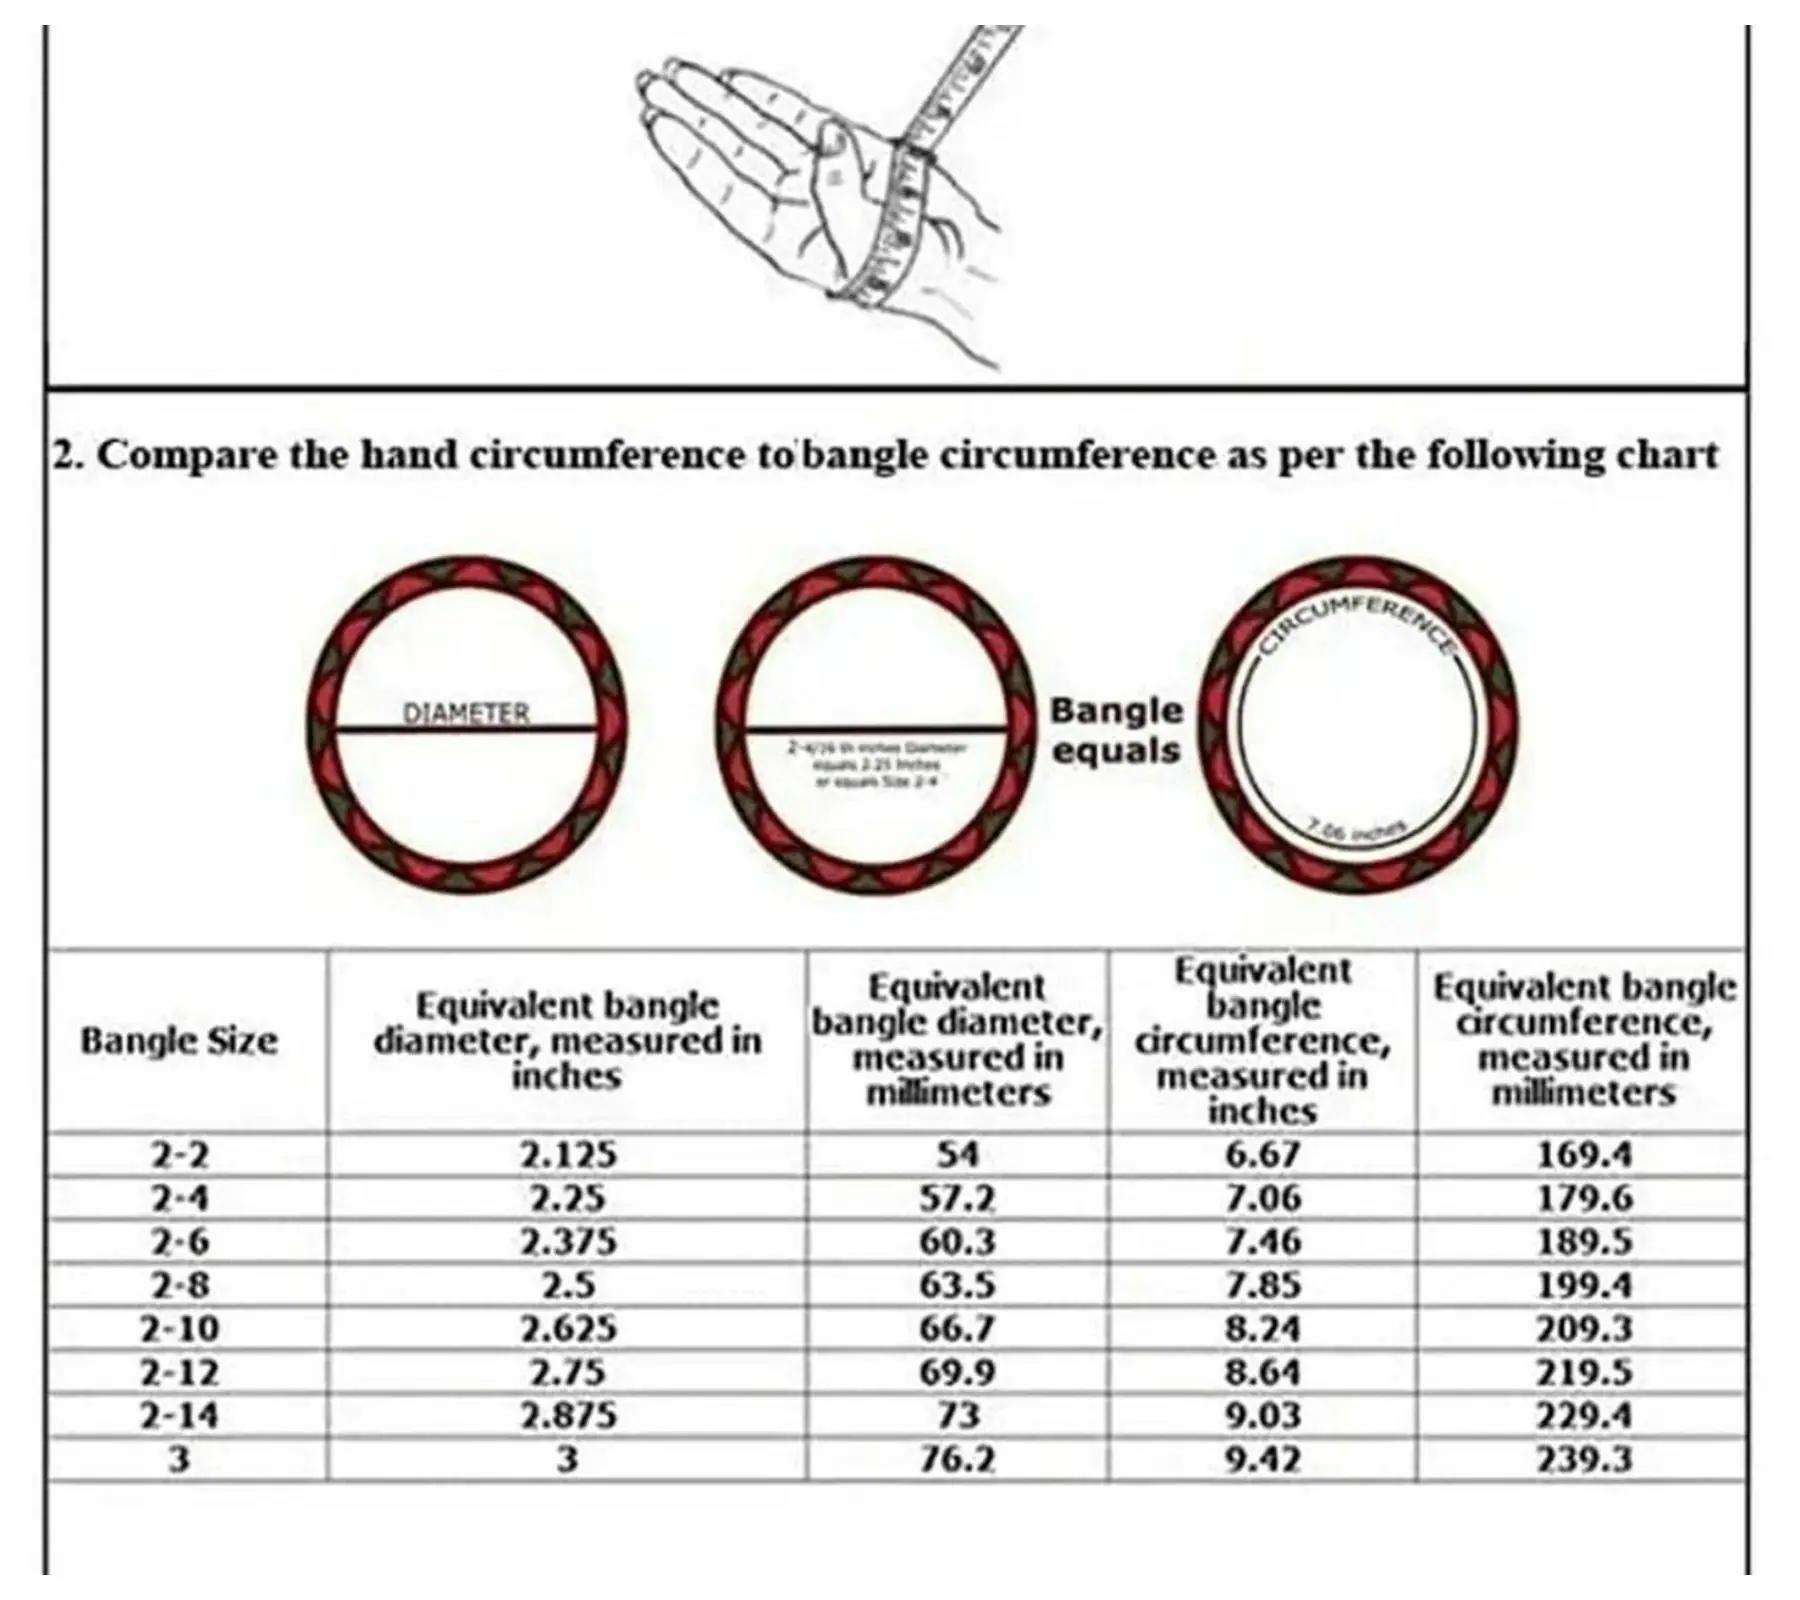
Aashirwad Traders Handmade Green Plastic and Silk Thread Kundan Bangle (Women) - 2.4 (set of 2)
Type: Bracelets
Brand: Aashirwad Traders
Price: Rs. 259
Fashionable trendy and party wear jewelery for womenDisclaimer:2 Bangle
Features: Fashionable trendy and party wear jewelery for women,Silk thread bangles available size2.2, 2.4, 2.6, 2.8, 2.10,Type handmade,material shine silk thread and kundan,Usage traditional, partywear and perfect match for silk saree and the lehengas.,#Unique Designs,#Durable and long-lasting
Included: 2 Bangle